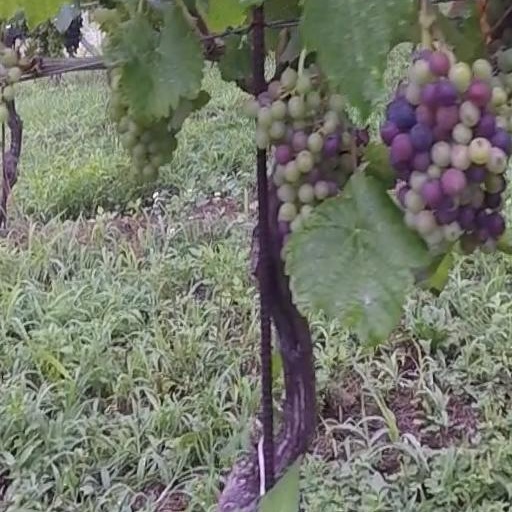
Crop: grape